Pathway (video game)

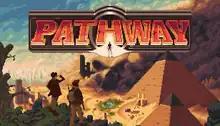

Pathway is tactical role playing video game developed by Robotality and published by Chucklefish in 2019. Players fight Nazis in tactical combat to recover occult artifacts in an Indiana Jones-style scenario.